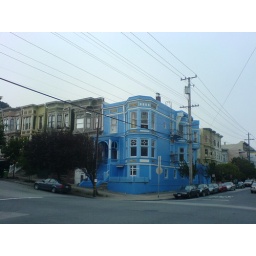
blue house in the haight